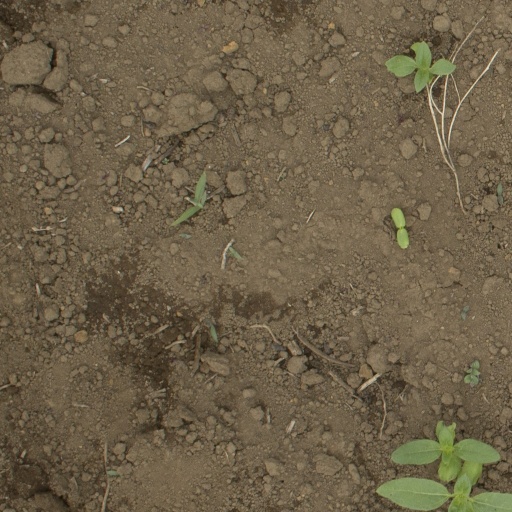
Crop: Jerusalem artichoke